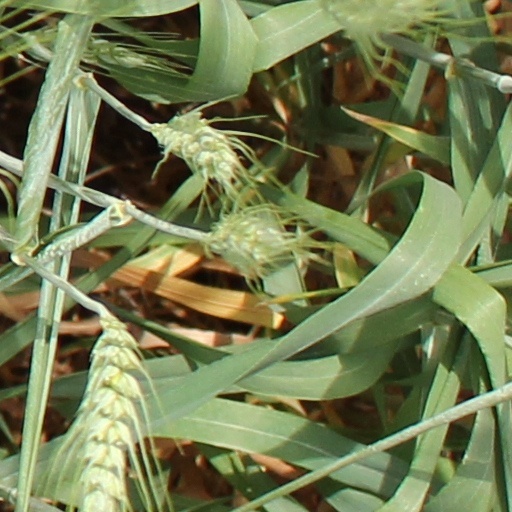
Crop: wheat